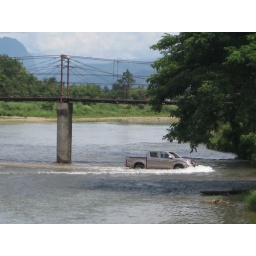
Bad-ass Truck drives though river underneath bridge